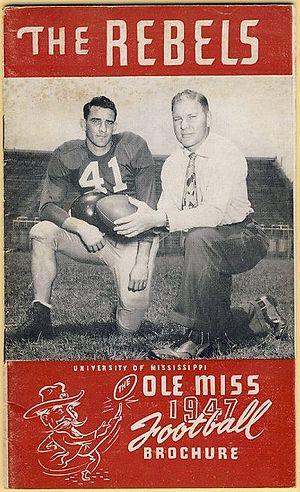
Charles Albert Conerly Jr est un joueur américain de football américain évoluant au poste de quarterback.